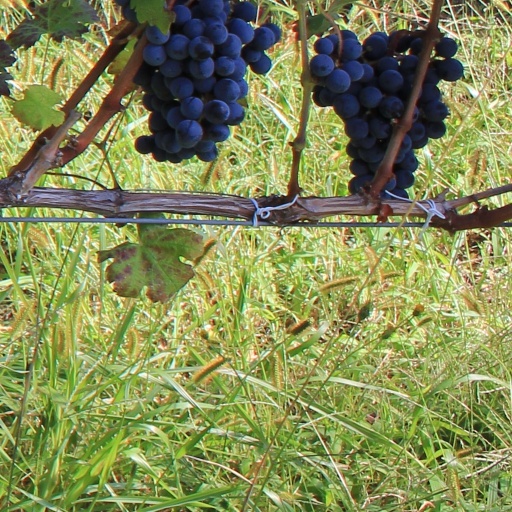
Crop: grape